Answer in natural language. How many DiningTables are visible in the scene? Choose between the following options: 4, 3, 2, 1 or 0
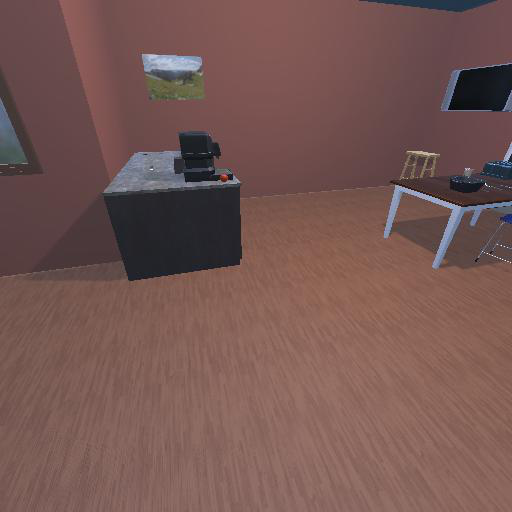
<answer>1</answer>